Nathan L. Bachman School

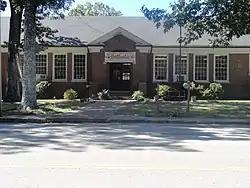

The Nathan L. Bachman School is a former elementary school located near Signal Mountain, Tennessee. The building was listed on the National Register of Historic Places in 2001. In 2017, it is used as the Bachman Community Center.